Describe the emotion expressed in this image:  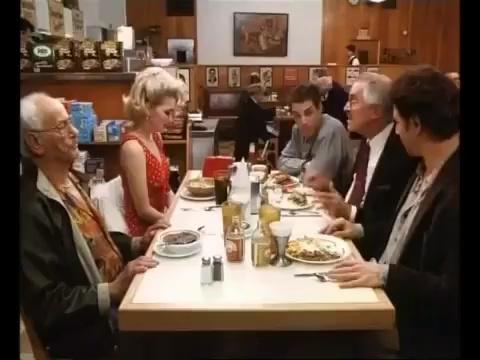
This person displays Suffering, valence and arousal with low intensity.